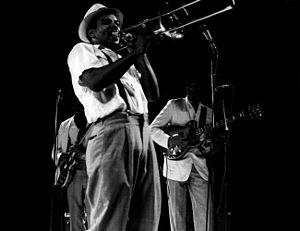
Le groupe jazz-funk Defunfkt à Paris (Palace)
Defunkt est un groupe de musique américain fondé par le chanteur/joueur de trombone Joseph Bowie en 1978 à New York, et toujours actif aujourd'hui.